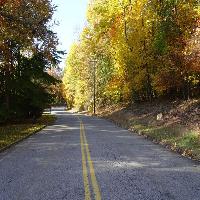
Weather: sun or clear